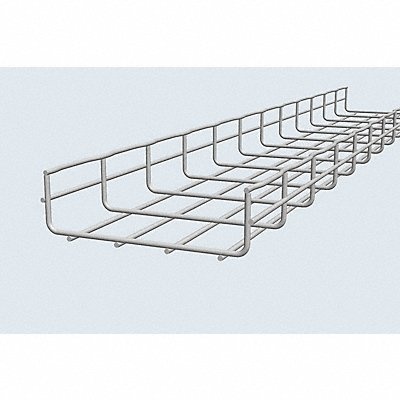
Cable Tray 2 D x 24 W
Wire Mesh Cable Tray Width 24 in Height 2 1/4 in Material Steel Length 10 ft Capacity 95 lb Finish Zinc Plated Standards CSA Certified NEMA VE-1 UL Flange Width 2 3/16 in Rung Spacing 4 in Weight 26 lb
Brand: CABLOFIL
Category: Electronics > Electronics Accessories > Cable Management > Cable Trays